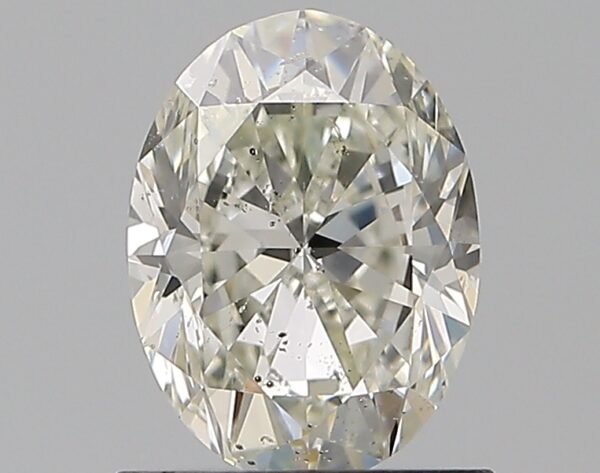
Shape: oval
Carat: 1
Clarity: SI2
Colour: J
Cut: EX
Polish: EX
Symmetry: VG
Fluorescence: M
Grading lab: GIA
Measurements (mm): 7.4 x 5.51 x 3.53